Aethra (mother of Theseus)

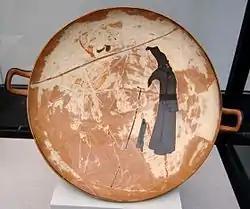
Demophon (?) freeing Aethra, Attic white-ground kylix, 470–460 BC, Staatliche Antikensammlungen.

King Aegeus who was childless with his previous marriages went to Troezen, a city southwest of Athens that had as its patrons Athena and Poseidon. Here Pittheus got Aegeus drunk on unmixed wine and put him to bed with his daughter. Following the instructions of Athena in a dream, she left the sleeping Aegeus and waded across to the island of Sphairia that lay close to Troezen's shore. There she poured a libation to Sphairos, Pelops' charioteer, and laid with Poseidon in the night. Aethra was therefore impregnated by both Aegeus and Poseidon in the process. According to Plutarch, her father spread this report merely that Theseus might be regarded as the son of Poseidon, who was much revered at Troezen.